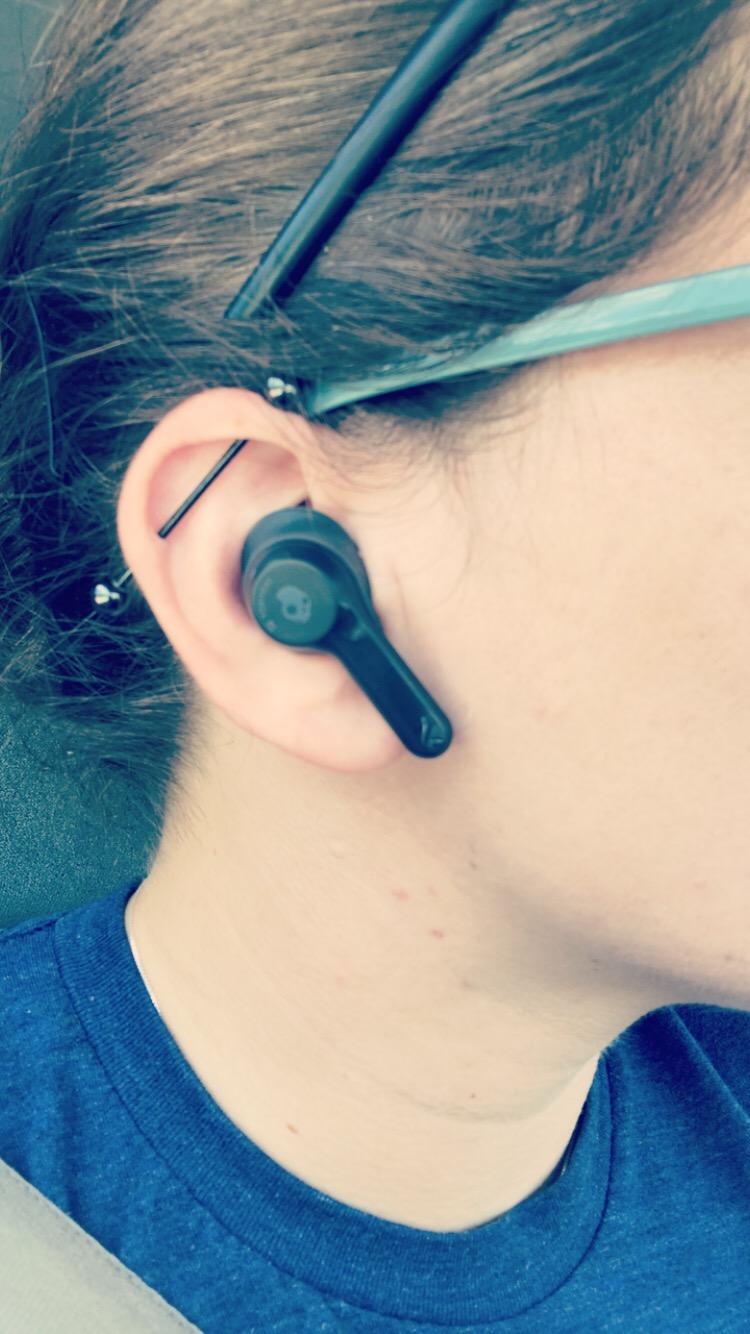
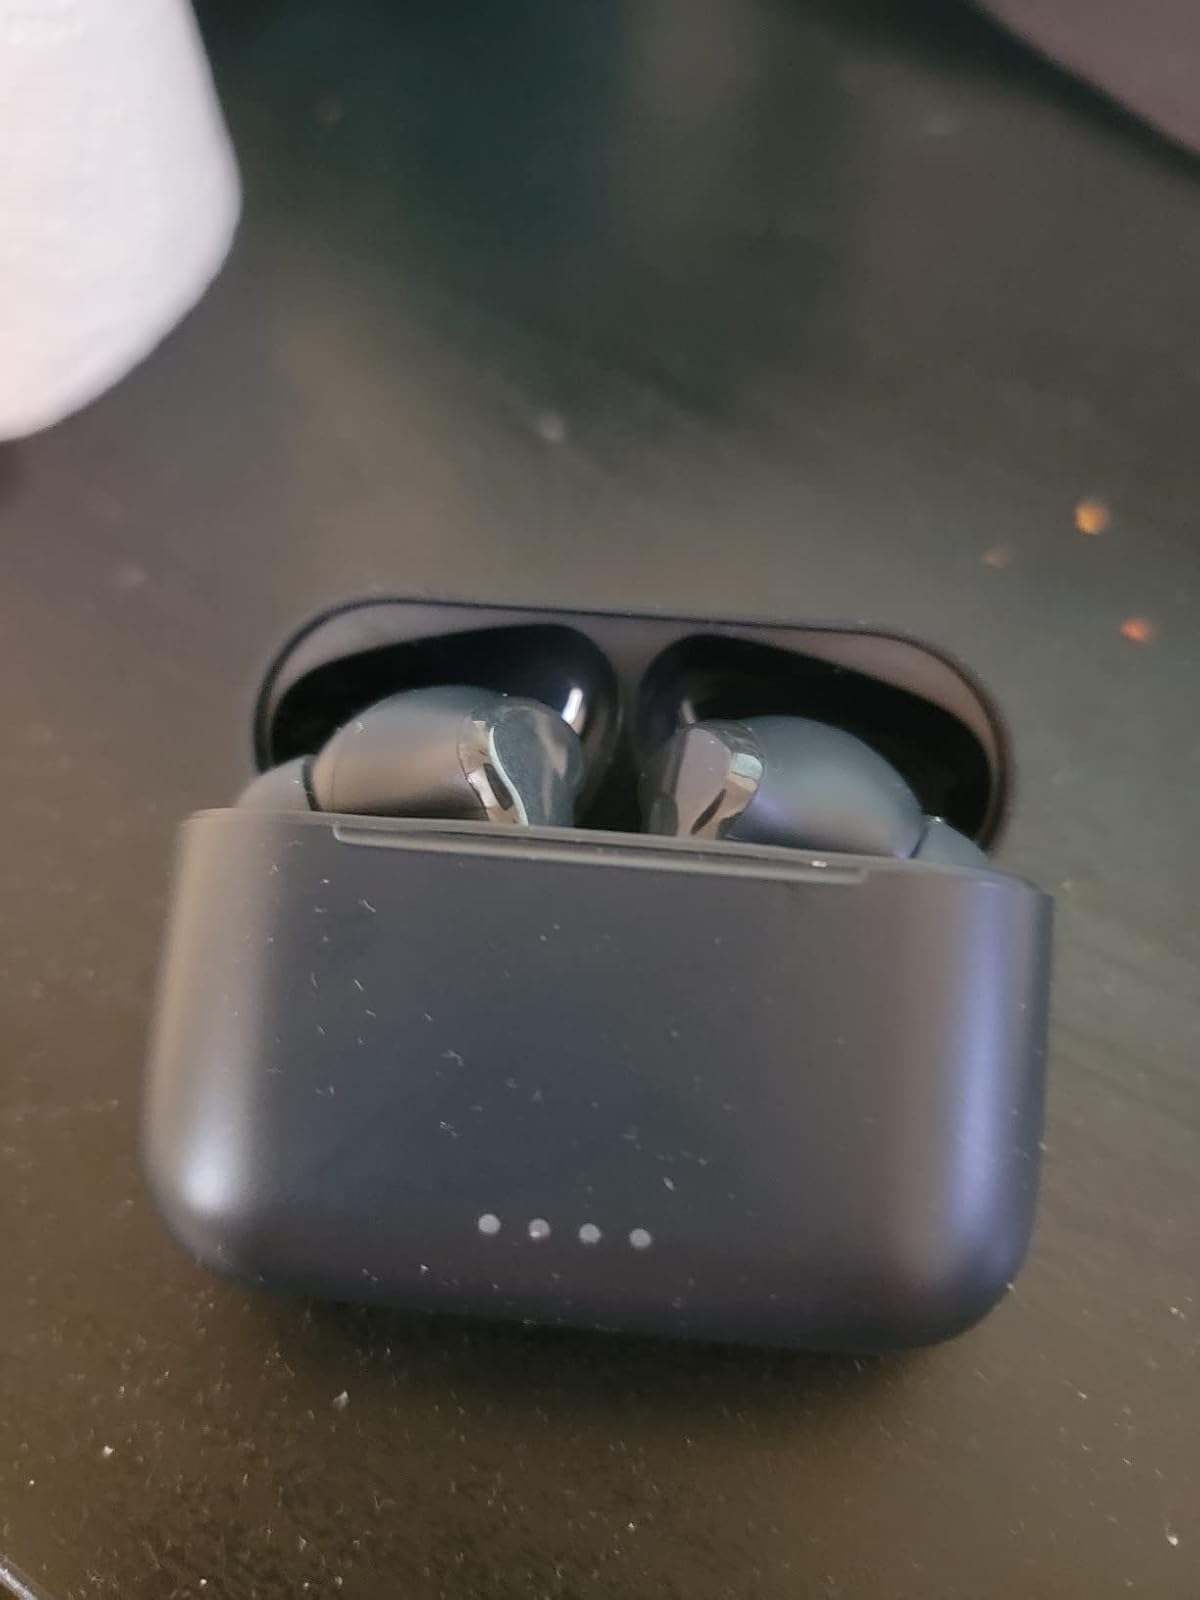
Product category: earbuds
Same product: no